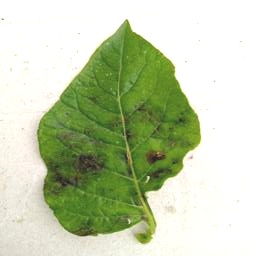
Etiqueta: Late Blight